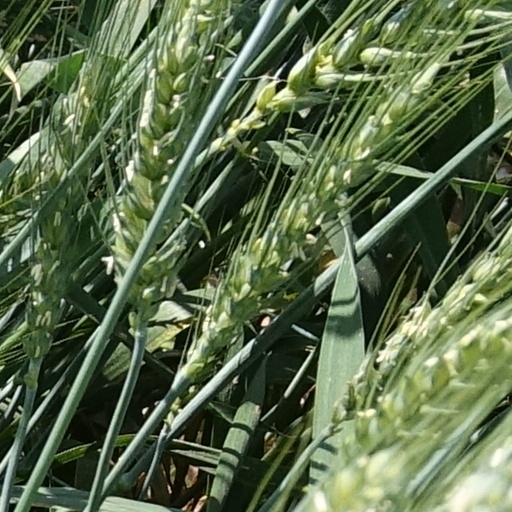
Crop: wheat